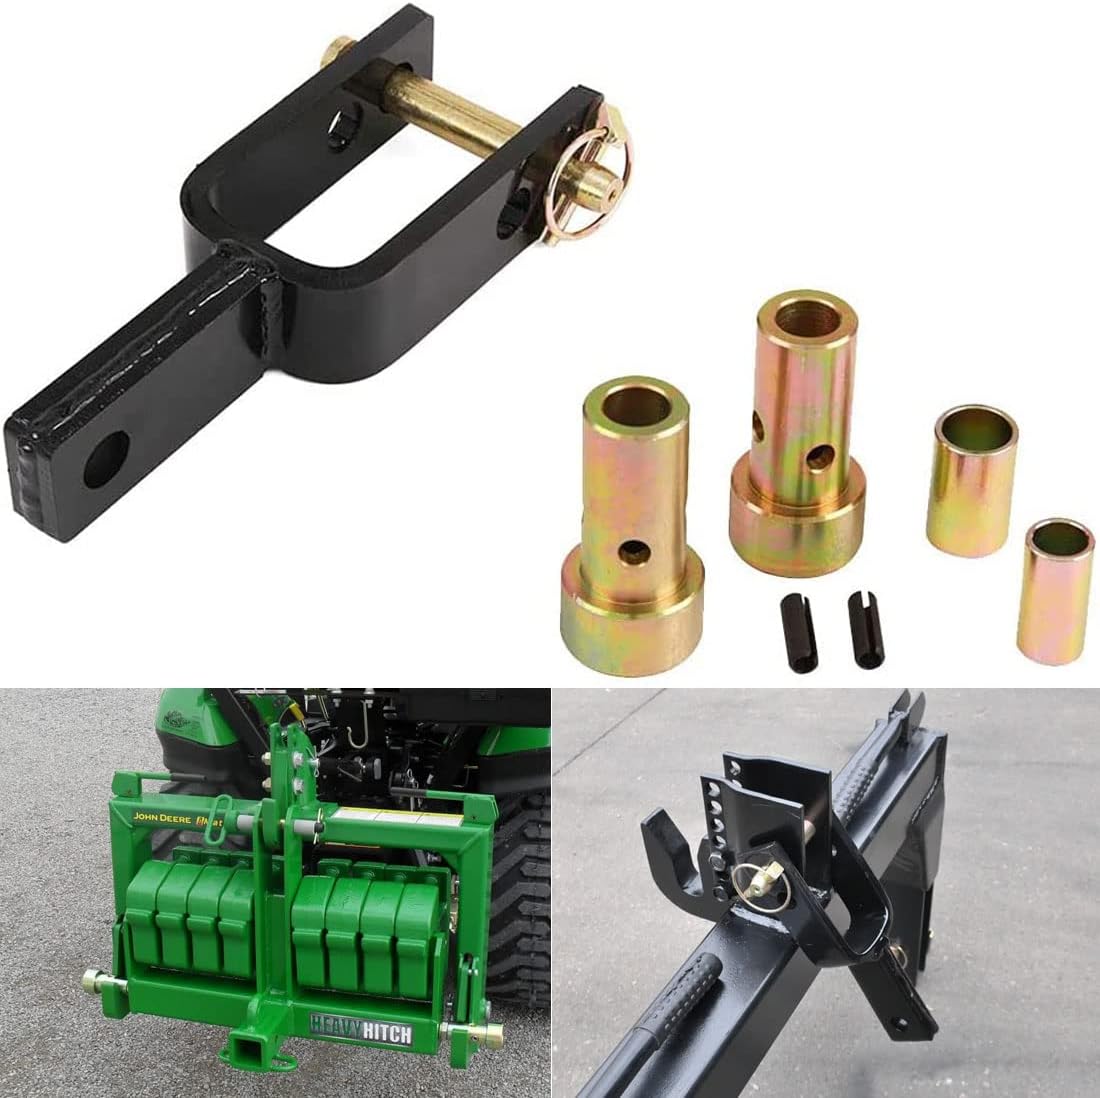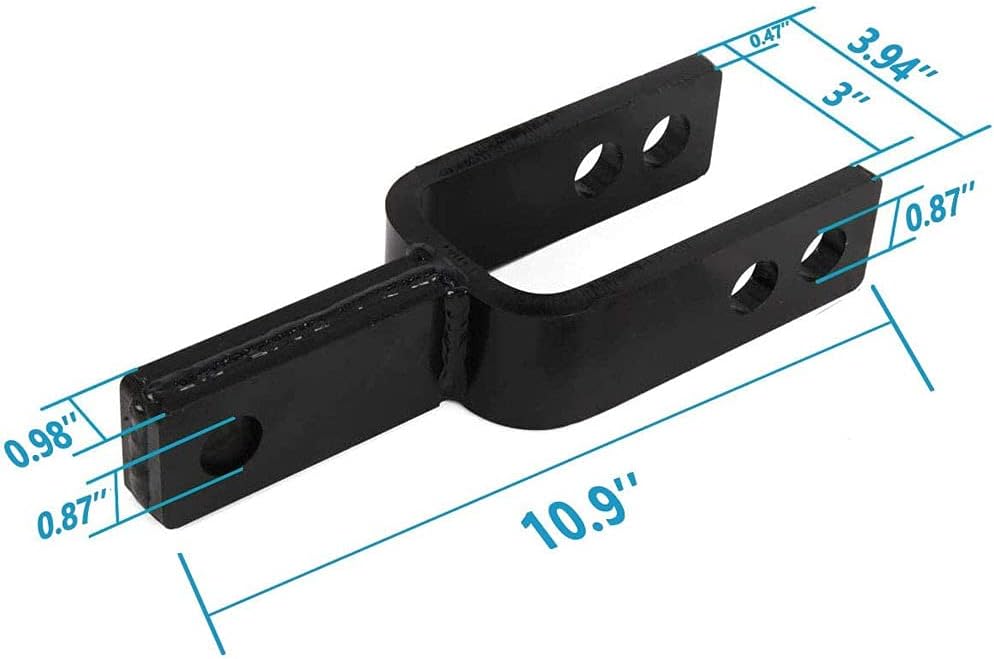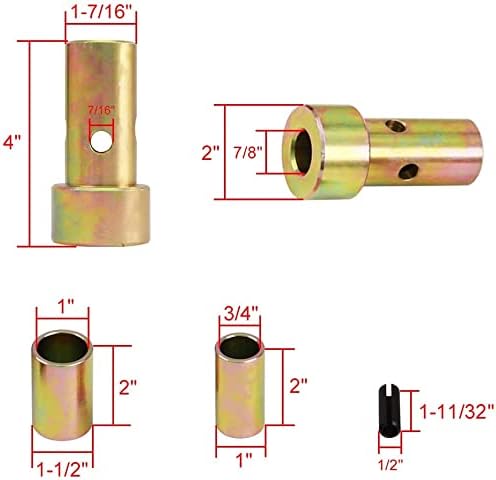
osemar Quick Hitch Adapter and Quick Hitch Bushing Kit for Category 1
Category: Tools & Home Improvement
Precise welding:This quick hitch adapter guarantees the quality and appearance through perfect welding techniques, so that your equipment can be better connected and operating. Adapter Bushing Kit is a fast and simple conversion to make implements with Category 1 3-point pins compatible with a quick hitch. Hitch Bushing Kit is coated with steel. Coated-steel surface treatment effectively prevents rust. Hitch adapter is made to be used for Category 1, 3-point tractors such as snowplows, mowers, or boom poles and medium to large farm equipment. Package including:1 Set Quick hitch adapter and hardware, 2 X houlder bushings, 2 X roll pins，2 X tops.
Features: Precise welding:This quick hitch adapter guarantees the quality and appearance through perfect welding techniques, so that your equipment can be better connected and operating. | Adapter Bushing Kit is a fast and simple conversion to make implements with Category 1 3-point pins compatible with a quick hitch. | Hitch Bushing Kit is coated with steel. Coated-steel surface treatment effectively prevents rust. | Hitch adapter is made to be used for Category 1, 3-point tractors such as snowplows, mowers, or boom poles and medium to large farm equipment. | Package including:1 Set Quick hitch adapter and hardware, 2 X houlder bushings, 2 X roll pins，2 X tops.